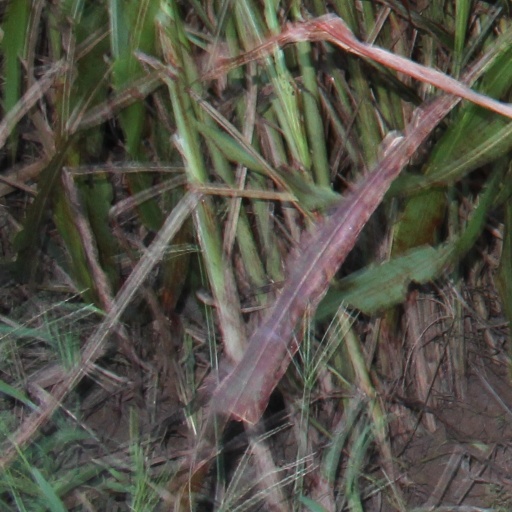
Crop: sorghum